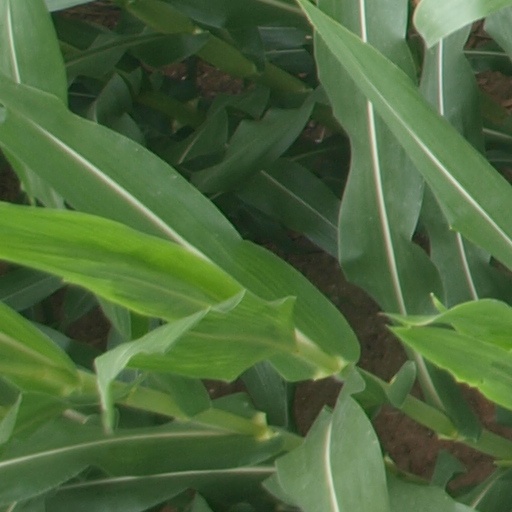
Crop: maize; corn